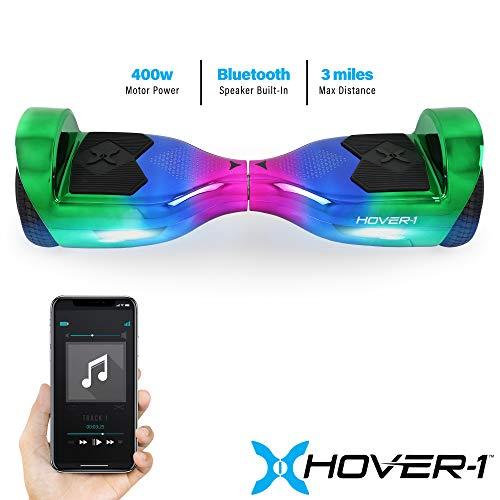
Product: Hover-1 Helix Electric Hoverboard Scooter, Iridescent
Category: Sports & Outdoors | Outdoor Recreation | Skates, Skateboards & Scooters | Scooters & Equipment | Scooters | Self Balancing Scooters
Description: Ultra bright LED wheels, - hover board battery life indicator.
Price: $128.00
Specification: Item Weight:         17.41 pounds    |Shipping Weight: 18.8 pounds (View shipping rates and policies)|ASIN: B07RS848HM|Item model number: H1-HELX-IRD|Batteries 1 Lithium ion batteries required. (included)|    #102    in Self Balancing Scooters